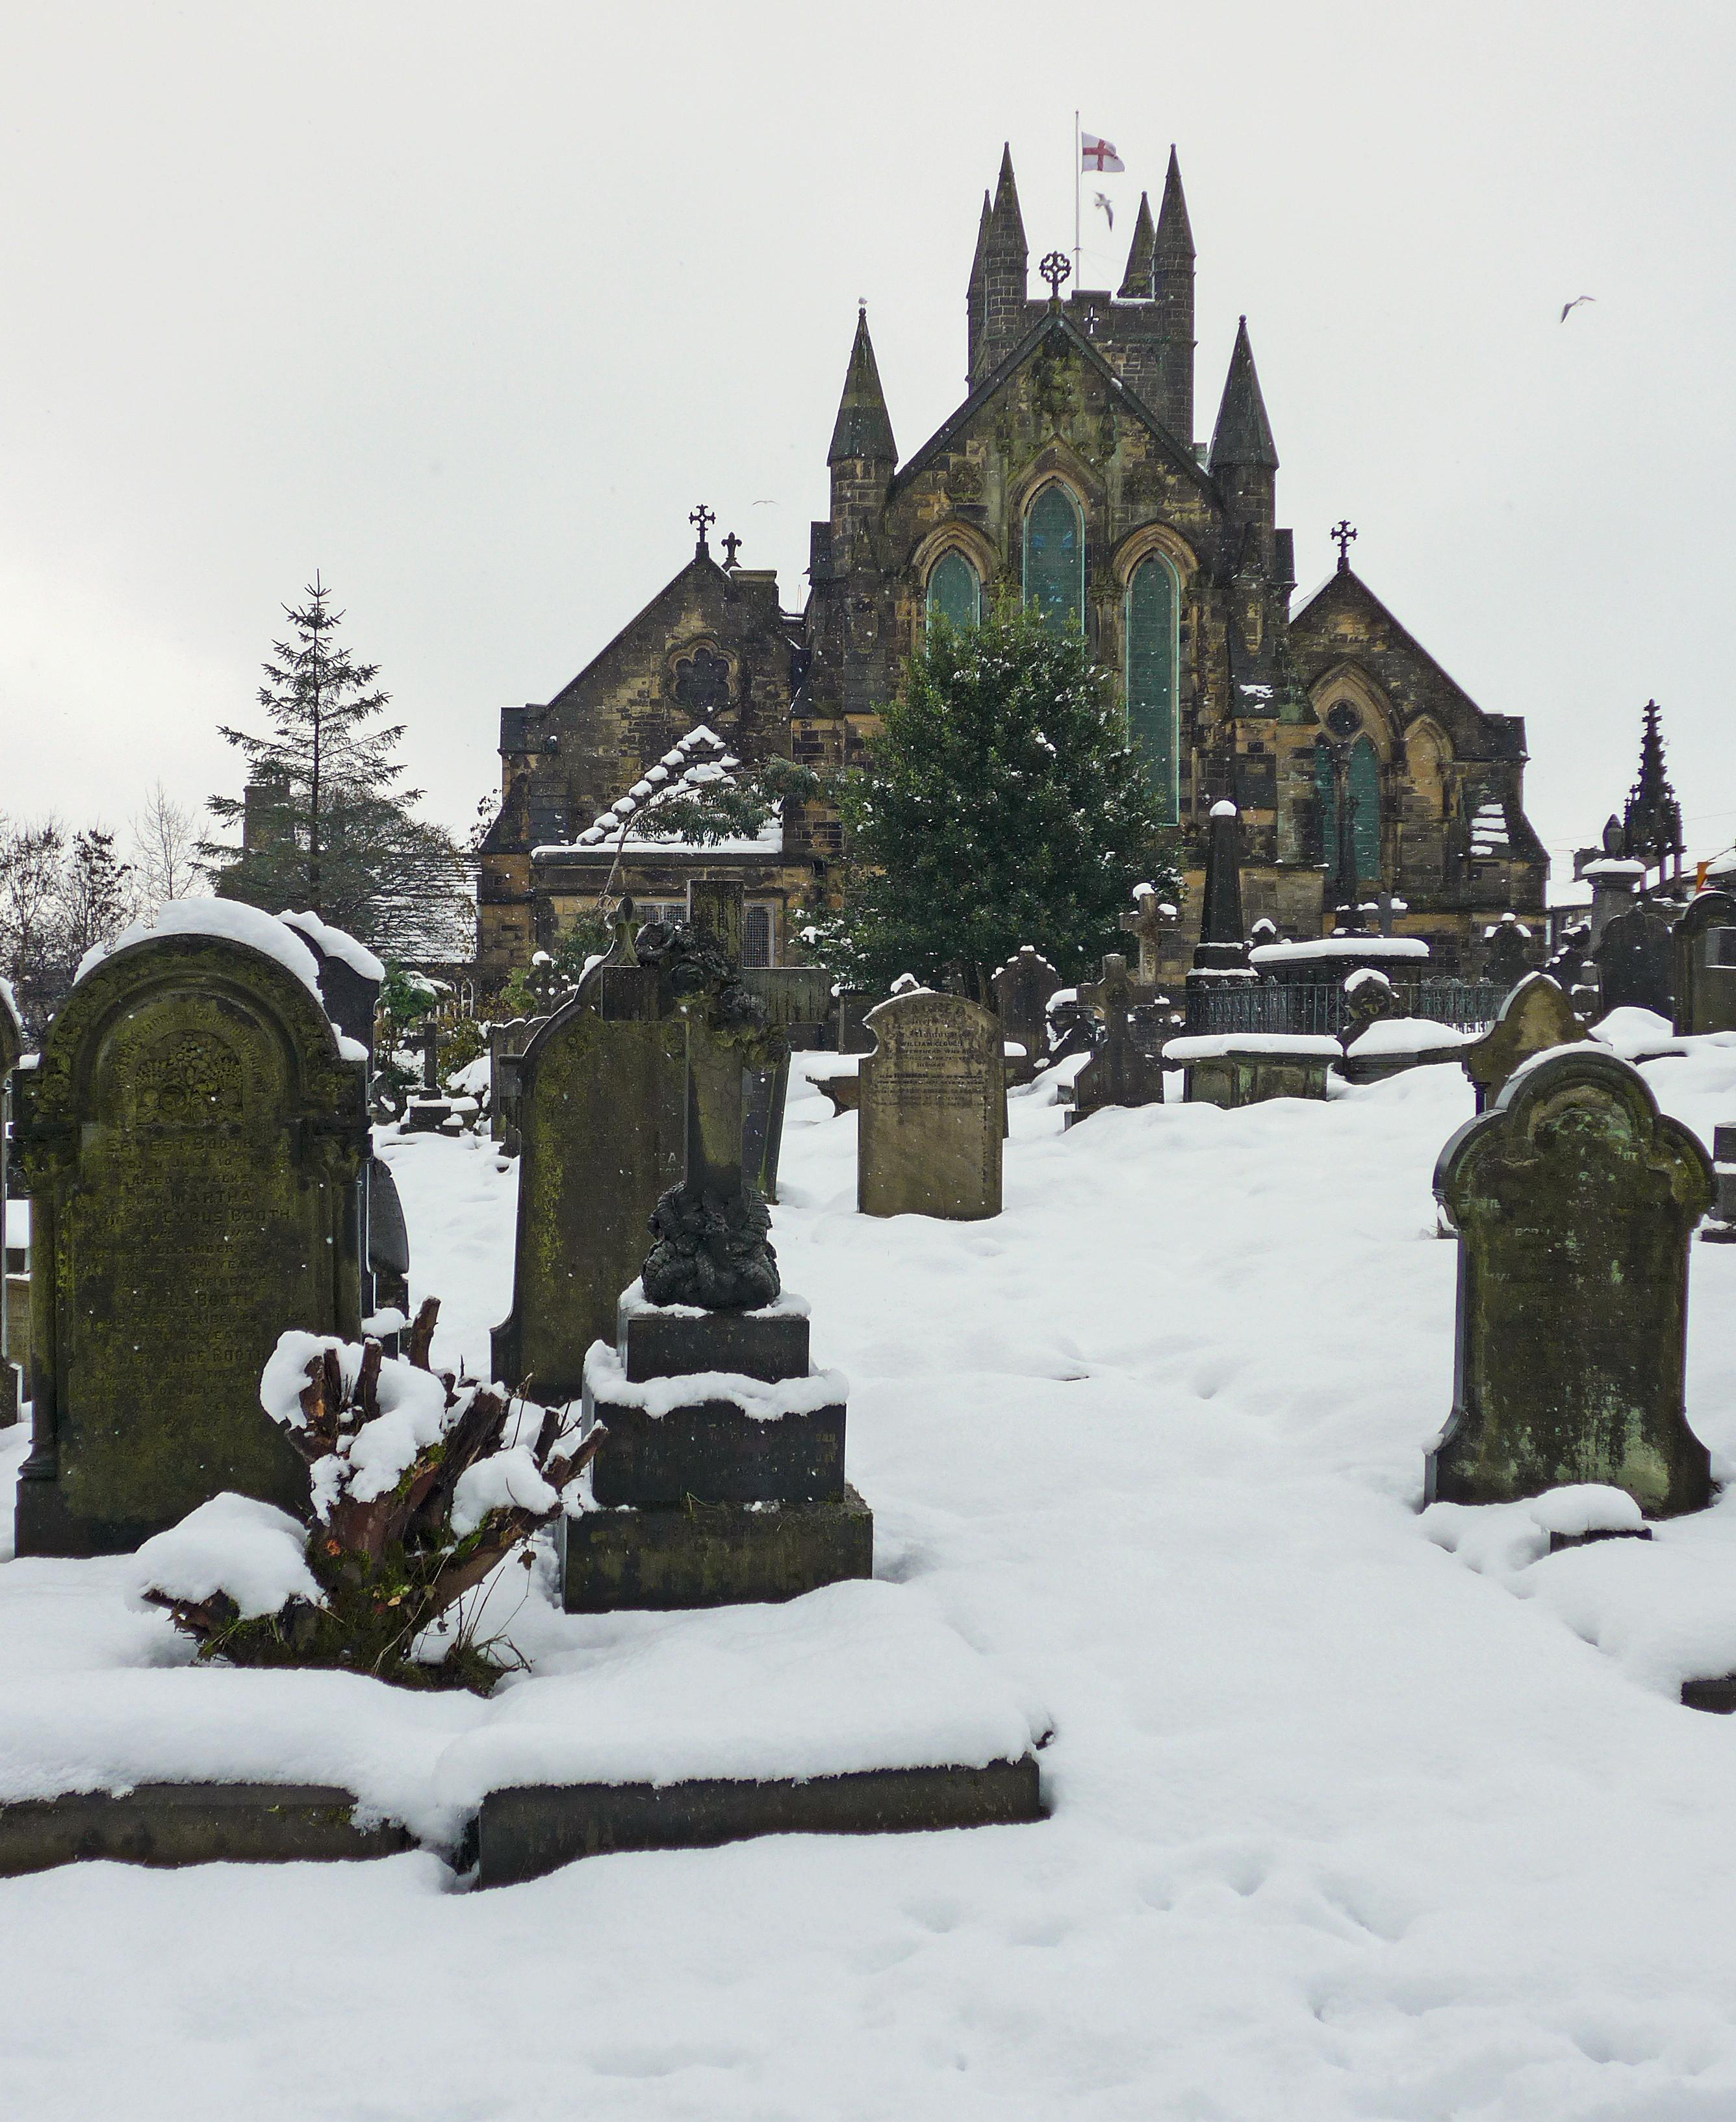
english civil parish in the snow
Relation: Visible, Meta